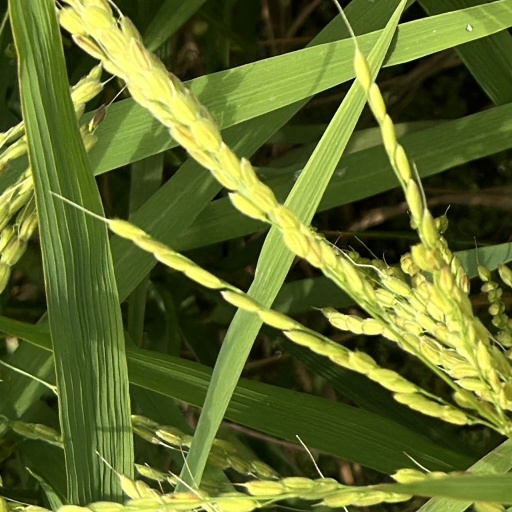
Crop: rice